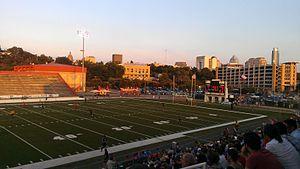
L'Aztex d'Austin est un club américain de soccer professionnel basé à Austin au Texas. Depuis 2015, l'équipe évolue en USL, la deuxième division aux États-Unis et au Canada.